Lawn

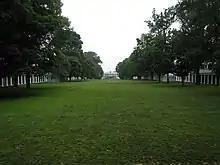
The Lawn at the University of Virginia, facing south

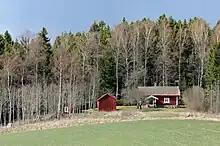
The lawn of a small summerhouse

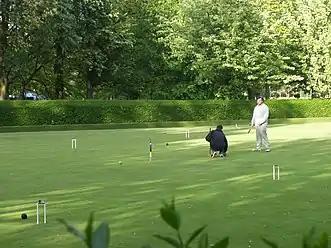
A croquet lawn at a club in Edinburgh, Scotland

A lawn is an area of soil-covered land planted with grasses and other durable plants such as clover which are maintained at a short height with a lawn mower (or sometimes grazing animals) and used for aesthetic and recreational purposes—it is also commonly referred to as part of a garden. Lawns are usually composed only of grass species, subject to weed and pest control, maintained in a green color (e.g., by watering), and are regularly mowed to ensure an acceptable length. Lawns are used around houses, apartments, commercial buildings and offices. Many city parks also have large lawn areas. In recreational contexts, the specialised names turf, parade, pitch, field or green may be used, depending on the sport and the continent.